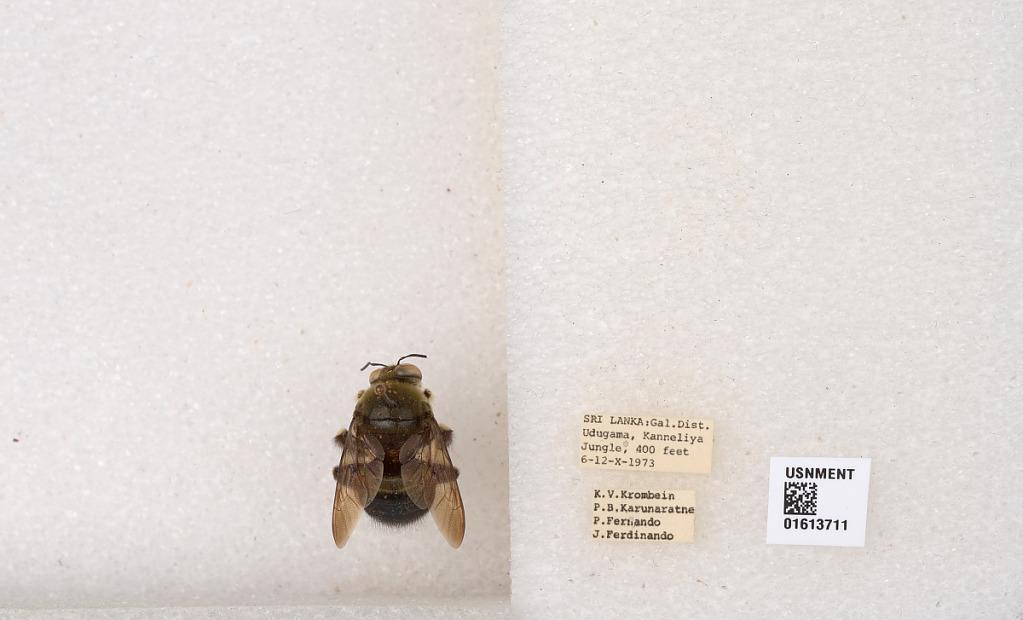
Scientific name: Xylocopa (Zonohirsuta) sp.
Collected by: P. Karunaratne & Fernando
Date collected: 1973-10-6
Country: Sri Lanka
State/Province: Southern
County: Galle
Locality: Udugama, Kanneliya Jungle